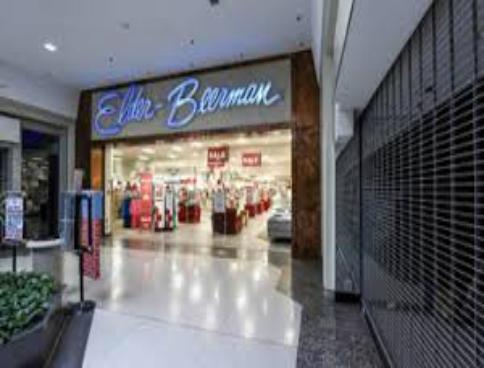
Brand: Elder-Beerman
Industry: Clothes